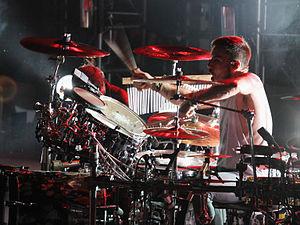
Thirty Seconds to Mars, communément stylisé 30 Seconds to Mars et aussi abrégé 30STM ou TSTM, est un groupe de rock américain, originaire de Los Angeles, en Californie. Formé en 1998, le groupe est constitué de Jared Leto et Shannon Leto.